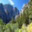
Label: forest